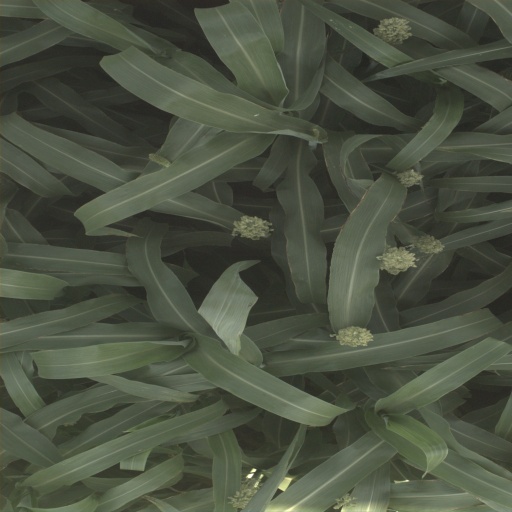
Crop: sorghum